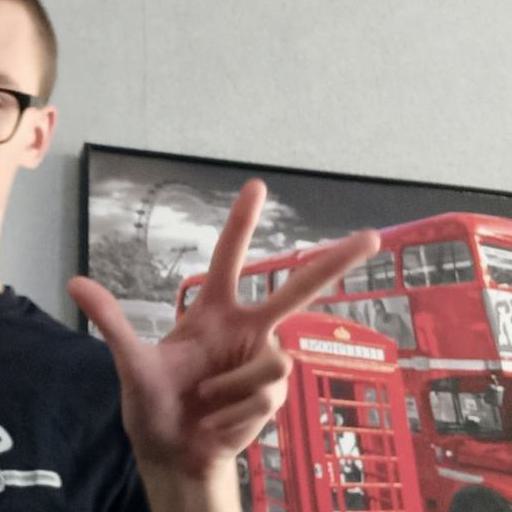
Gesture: three2